Chibune Station

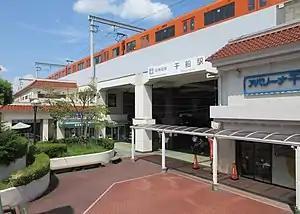
Chibune Station

is a railway station in Nishiyodogawa-ku, Osaka Prefecture, Japan.